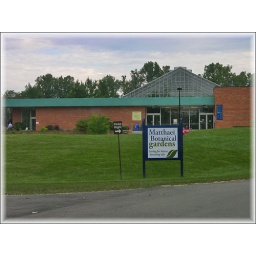
The nursery, book store, lounge and facilities are located in the main Botanical building. Another wonderful structure on the property.